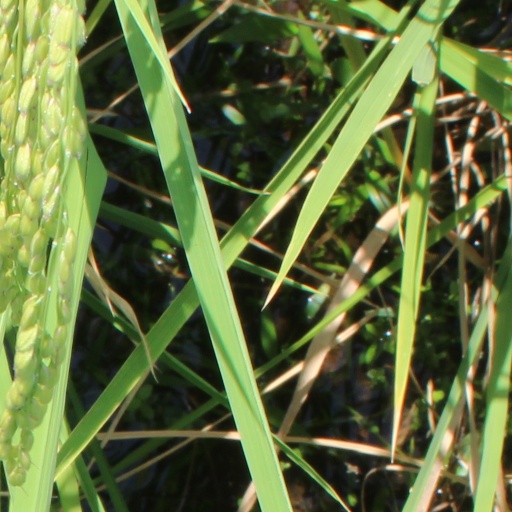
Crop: rice